Mount Philo State Park

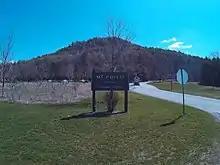
The entrance of Mount Philo State Park with the mountain in the background.

There is a small camping area with a total of 10 sites including 3 lean-tos, with restrooms and hot showers.